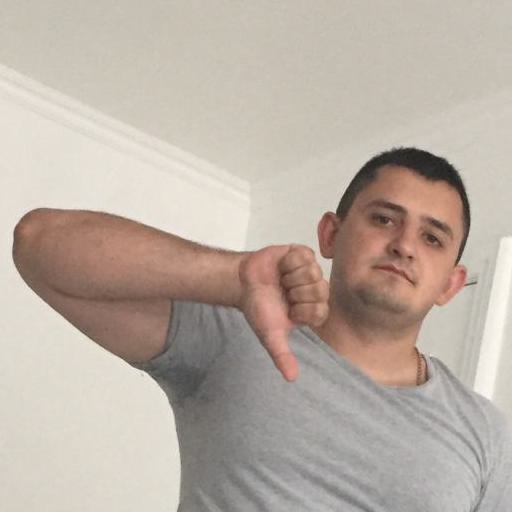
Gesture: dislike